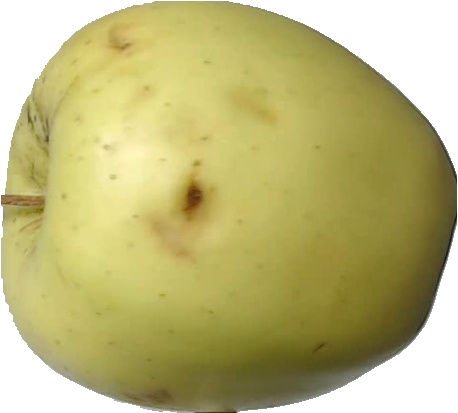
Label: apple_golden_2